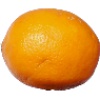
Label: Lemon Meyer 1